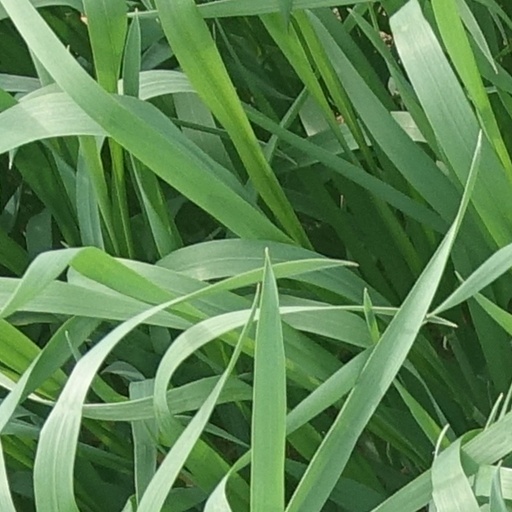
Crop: wheat